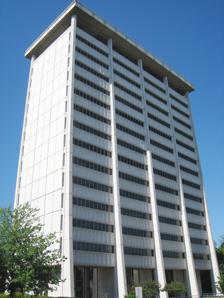
Building: William James Hall (Harvard University)
Country: United States of America
Year built: 1963
William James Hall, 2008 William James Hall is a 15-story building on the campus of Harvard University designed by Minoru Yamasaki in 1963. The building is named in honor of William James , who was instrumental in establishing the Harvard Psychology department. William James Hall houses the Psychology, Sociology, and Social Studies departments. References